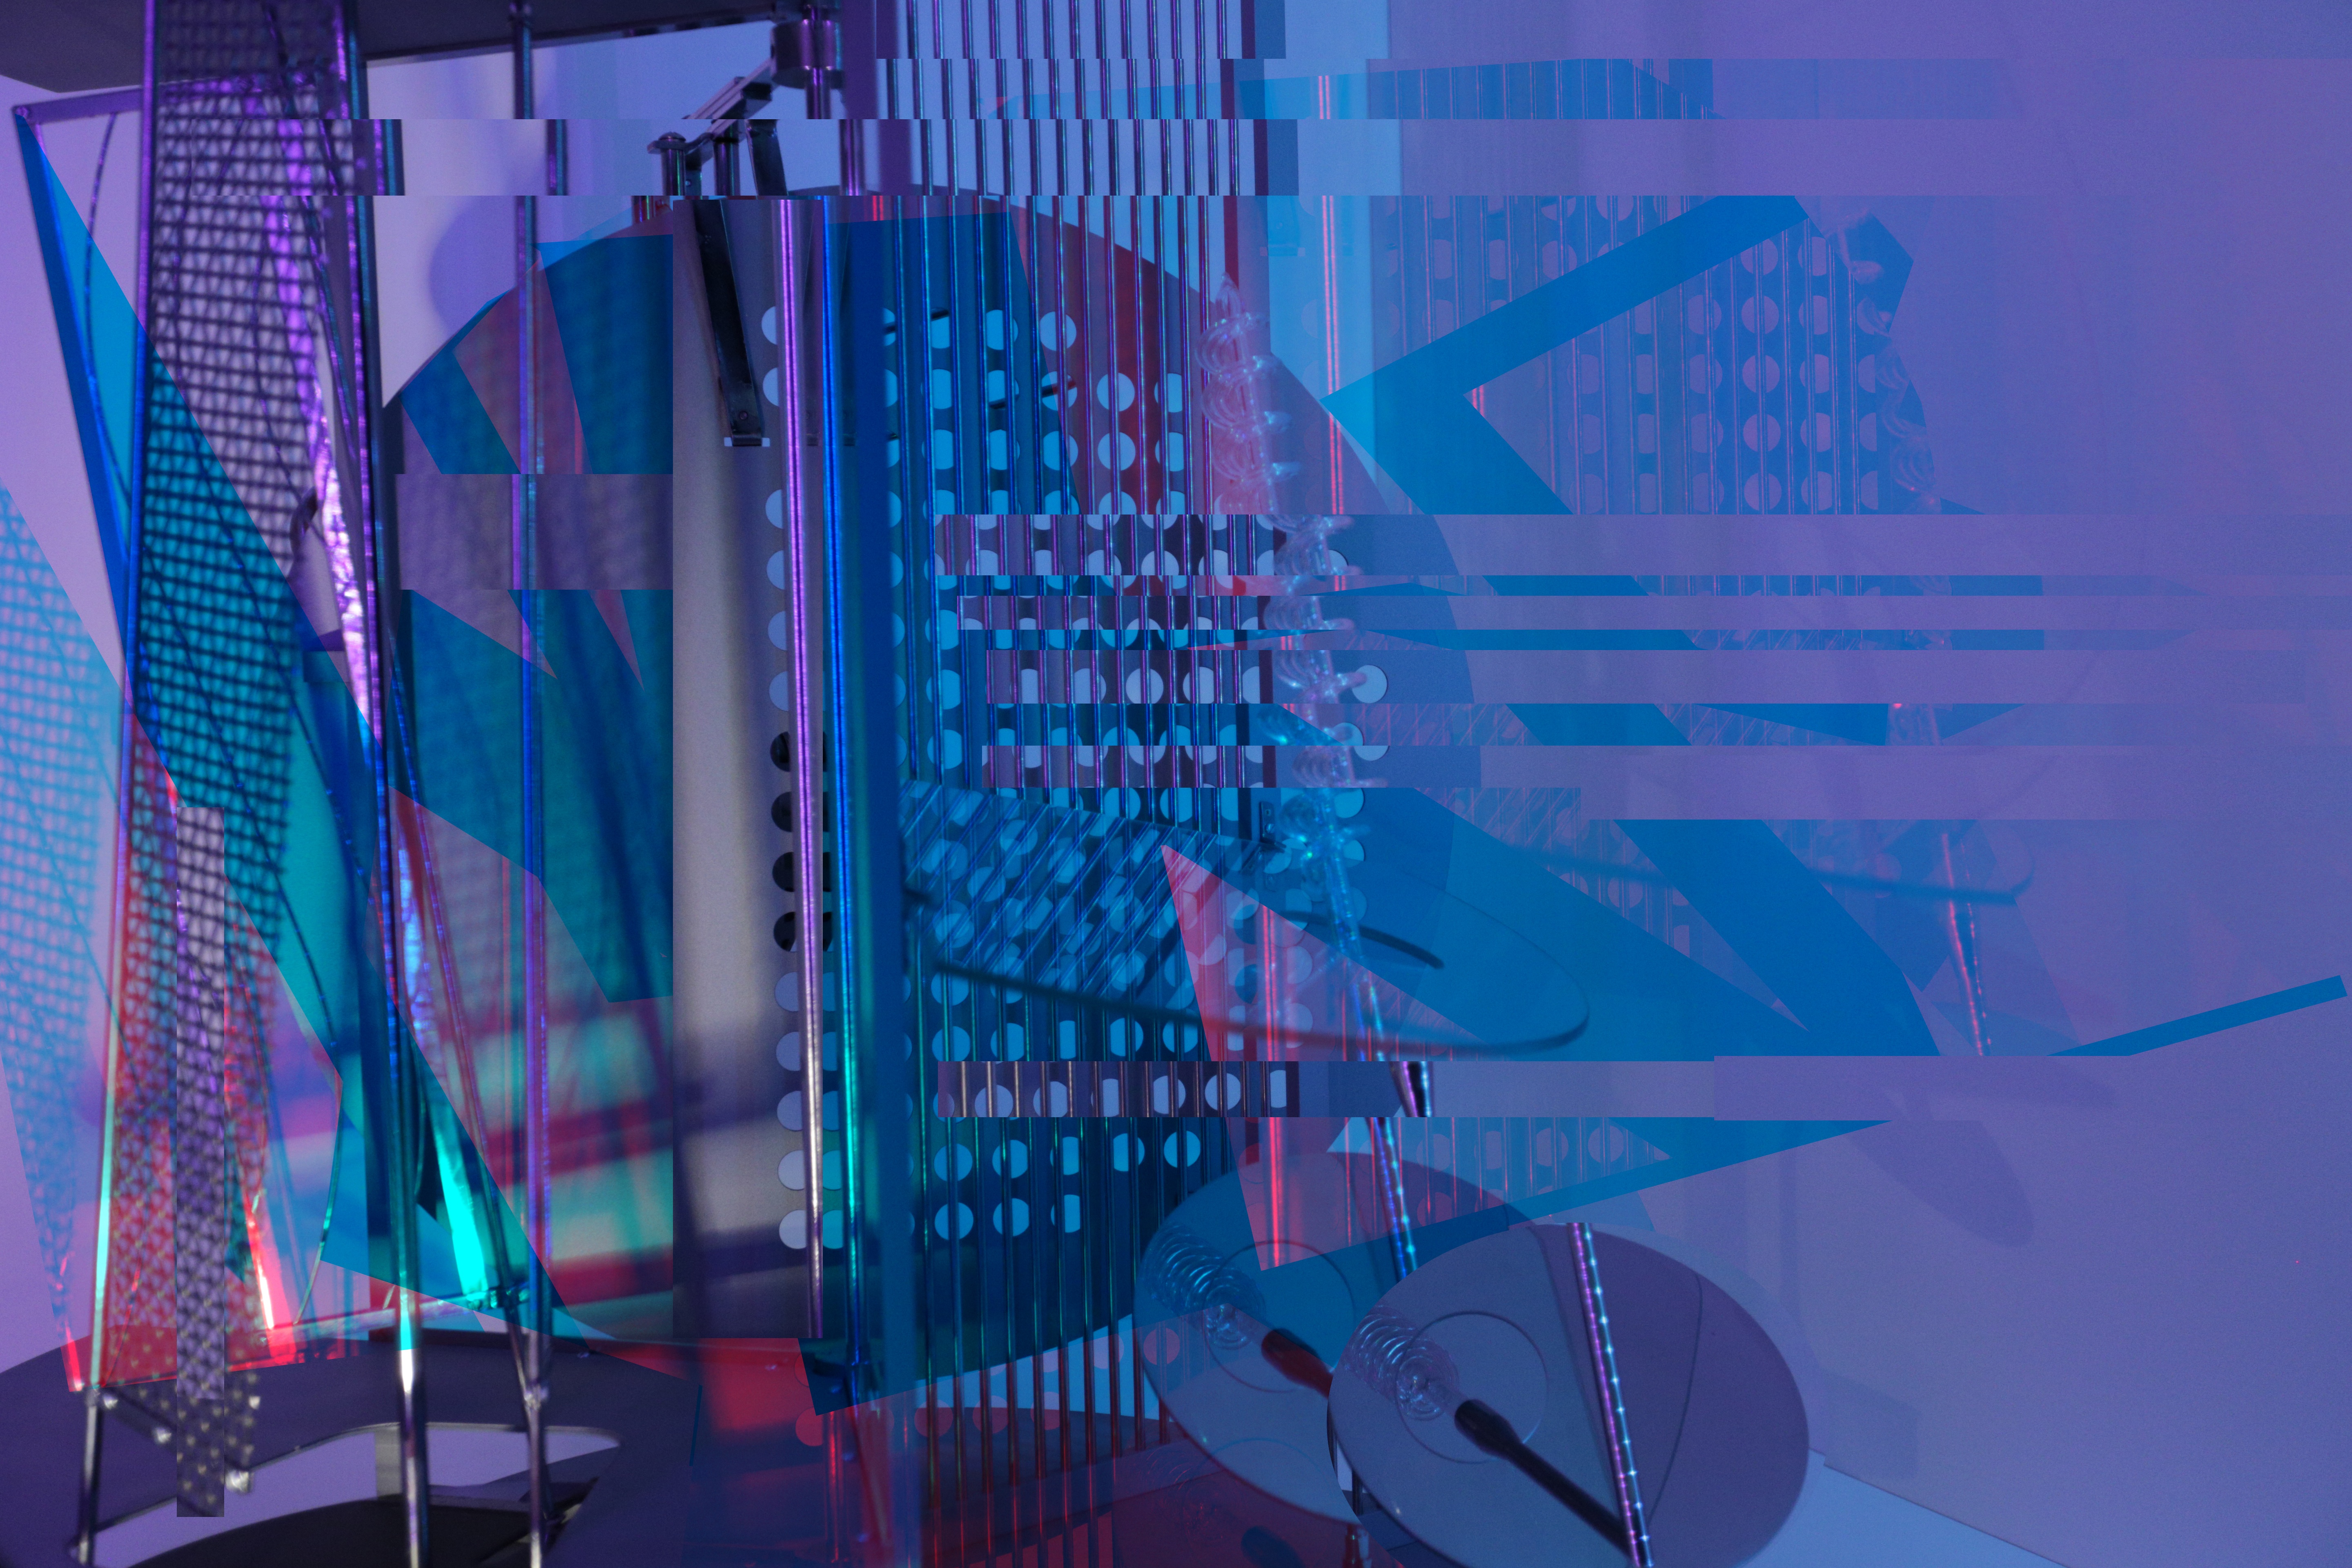
light, skyscraper, line, color, blue, electricity, stage, screenshot, display device